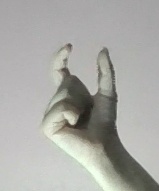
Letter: nun